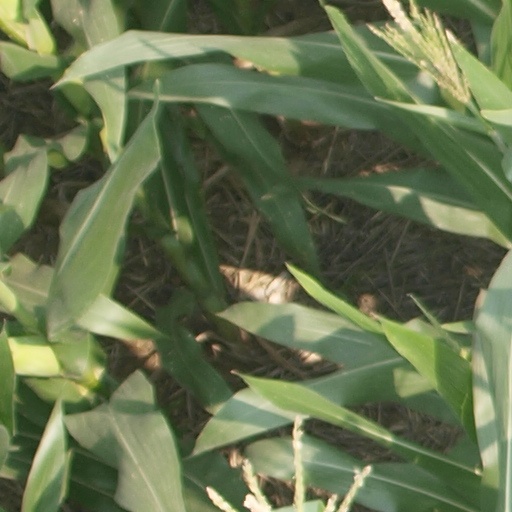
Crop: maize; corn